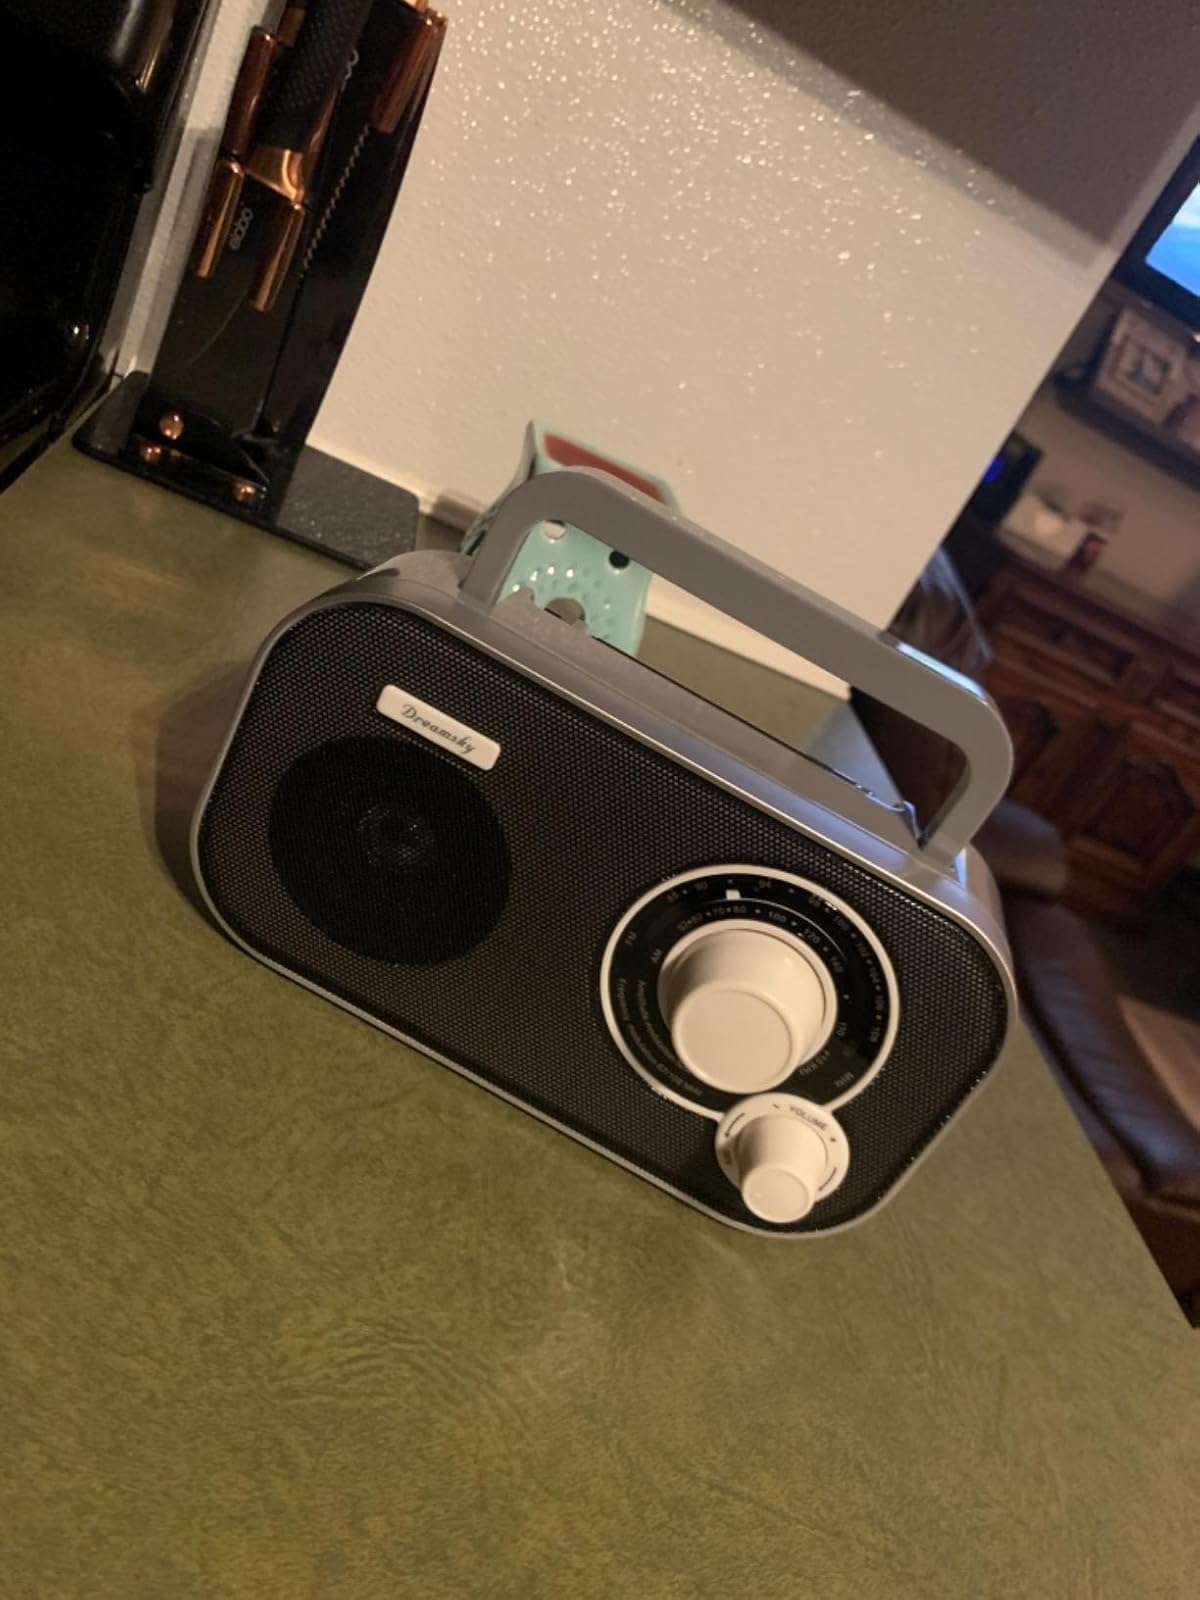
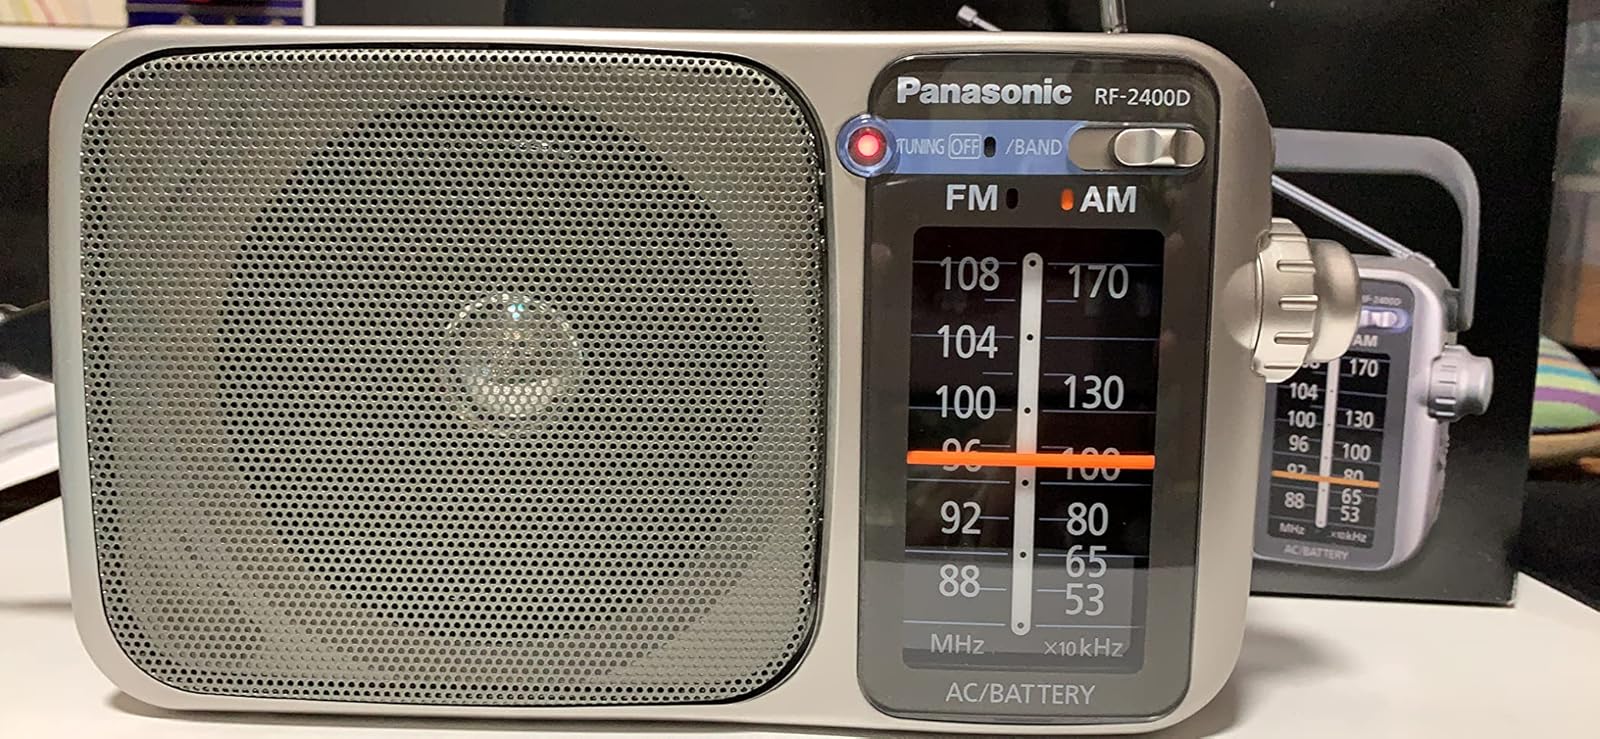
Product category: radio
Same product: no